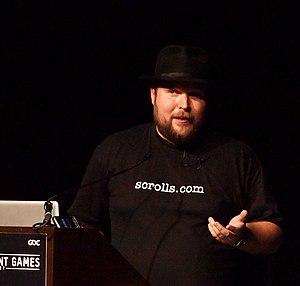
Minecraft est un jeu vidéo de type « bac à sable » développé par le Suédois Markus Persson, alias Notch, puis par la société Mojang Studios. Il s'agit d'un univers composé de voxels et généré aléatoirement, qui intègre un système d'artisanat axé sur l'exploitation puis la transformation de ressources naturelles.